Kibitsuhiko Shrine

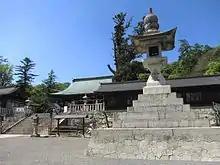
Haiden and Stone lantern of Kibitsuhiko Jinja

is a Shinto shrine in the Ichinomiya neighborhood of the city of Okayama in Okayama Prefecture, Japan. It is the "ichinomiya" of former Bizen Province. The main festival of the shrine is held annually on the third weekend of October. Theshrine is also known in literature as the .